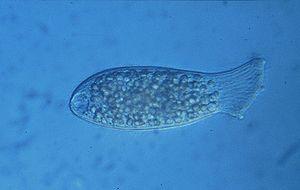
Les Ciliés sont des protozoaires unicellulaires caractérisés par la présence de cils vibratiles à leur surface à au moins un instant de leur cycle. Ils constituent un des embranchements de la division des Alveolata.